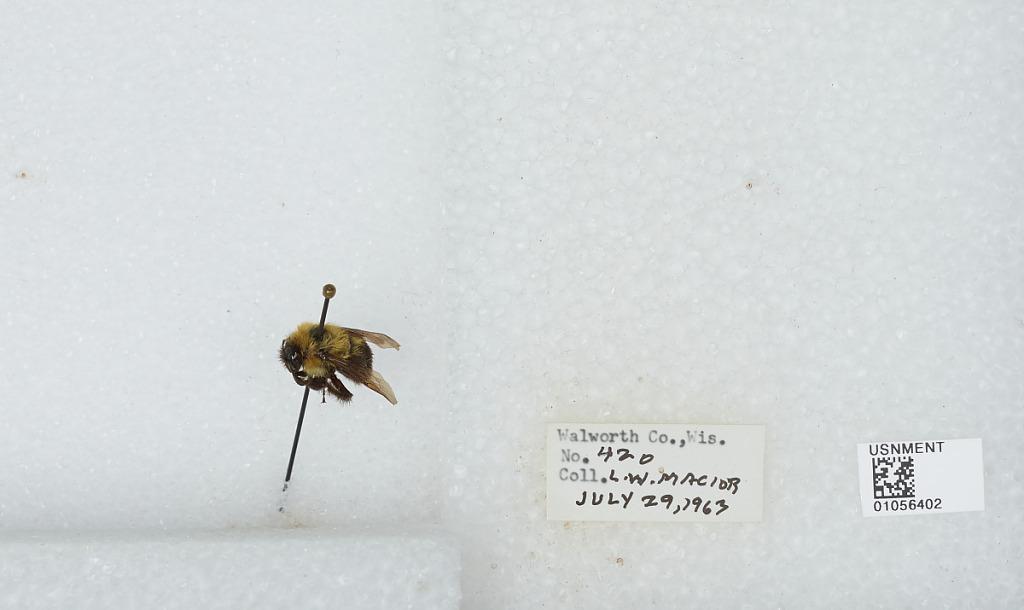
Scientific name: Bombus (Pyrobombus) bimaculatus Cresson
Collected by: L. Macior
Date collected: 1963-7-29
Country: United States
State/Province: Wisconsin
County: Walworth
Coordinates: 42.67, -88.54